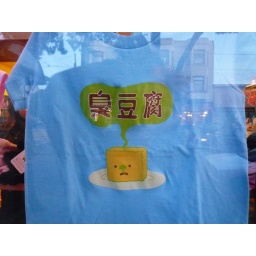
that's what the shirt says... It makes me miss the street stalls selling smelly tofu in hong kong